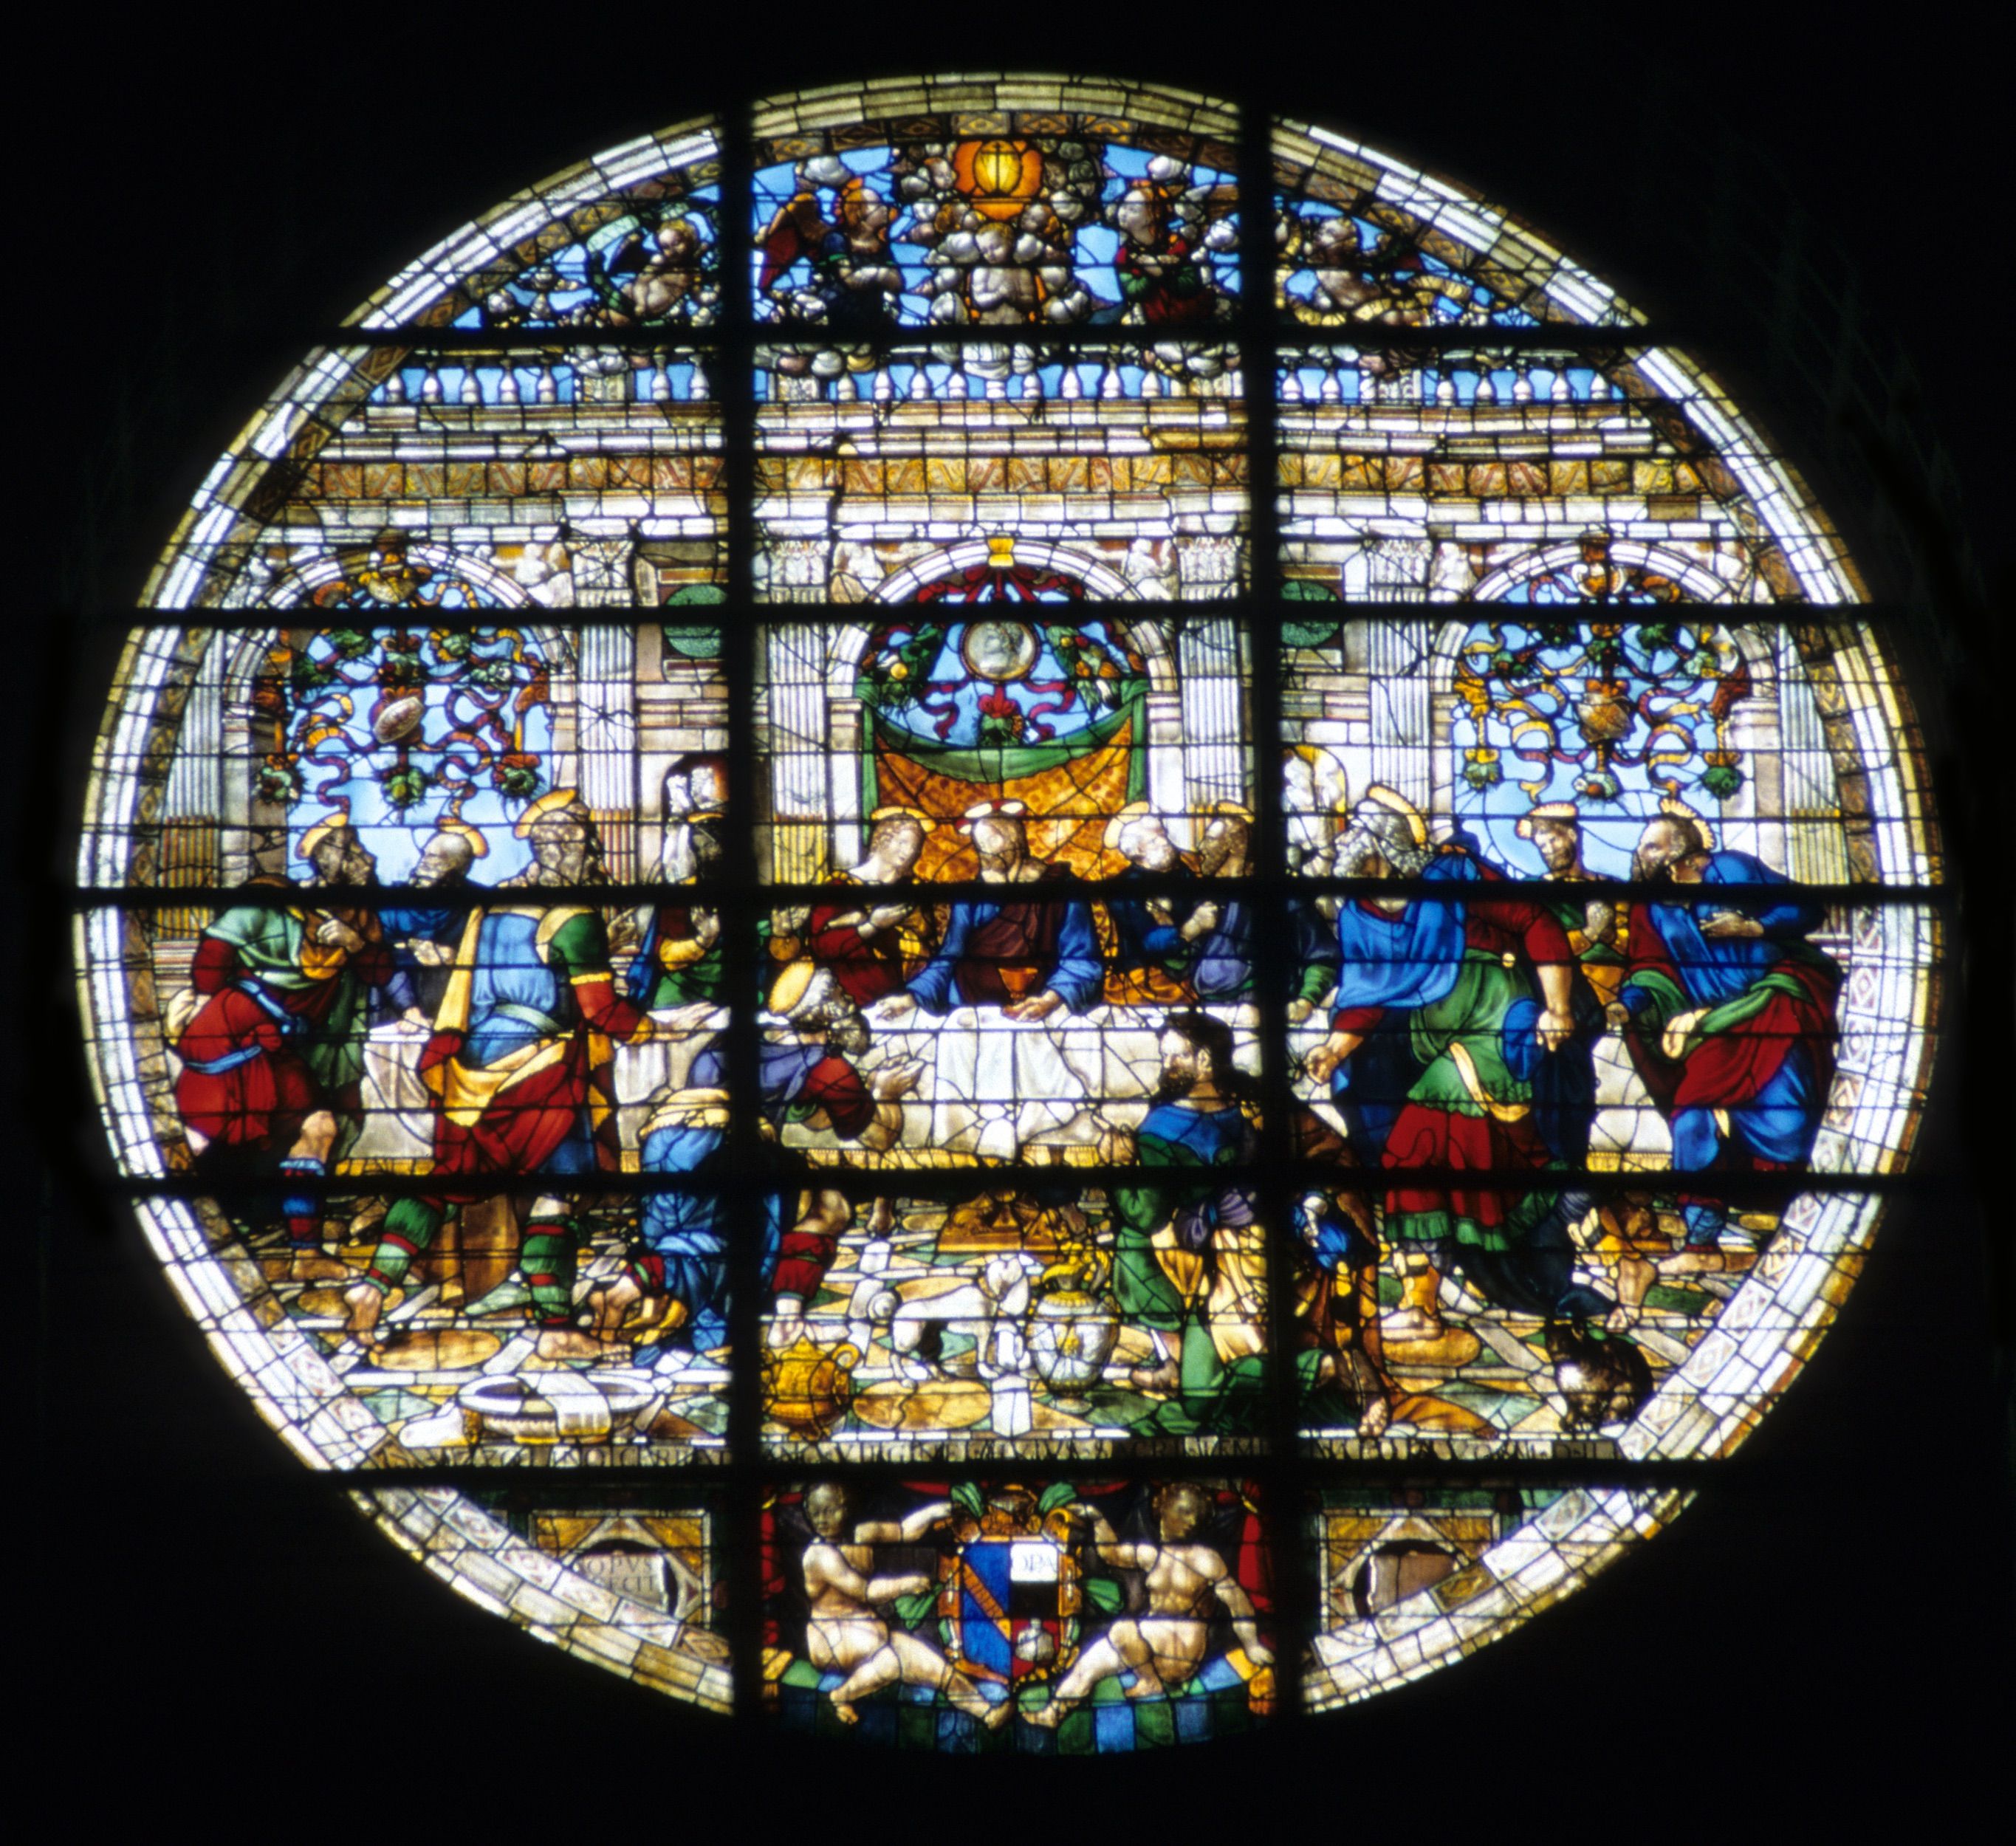
Circular wall Art
The photo captures a piece of circular wall art. It consists of multiple parts that are connected to give a unique shape. The wall art shows a group of people wearing different vibrant colors.
The photograph was captured at eye level to show a piece of circular wall art that features a group of people performing different activities. The colors of the photo are vibrant and clear, with radiant lighting, giving an atmosphere of joy and happiness.
Labels: Art, Stained Glass, Baby, Person, Architecture, Building, Head, Face, Monastery, Wall art, background
Camera: Nikon Nikon COOLSCAN V ED